Peter Tatchell

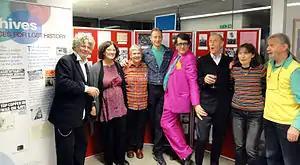
Original UK Gay Liberation Front activists, including Bette Bourne (on the left), at an LSE 40th anniversary celebration. Tatchell is fourth from the left.

To avoid conscription into the Australian Army, Tatchell moved to London in 1971. He had opened up about being gay in 1969, and in London became a leading member of the Gay Liberation Front (GLF) until its 1974 collapse. During this time Tatchell was prominent in organising sit-ins at pubs that refused to serve "poofs" and protests against police harassment and the medical classification of homosexuality as an illness. With others, he helped organise Britain's first Gay Pride march in 1972.